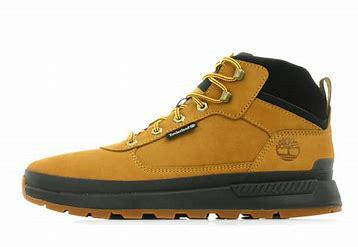
Brand: Timberland
Model: Field